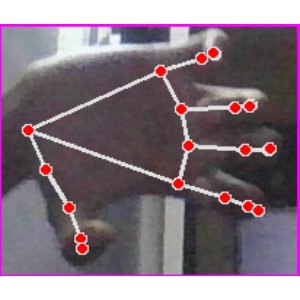
अक्षर: त